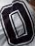
Number: 0